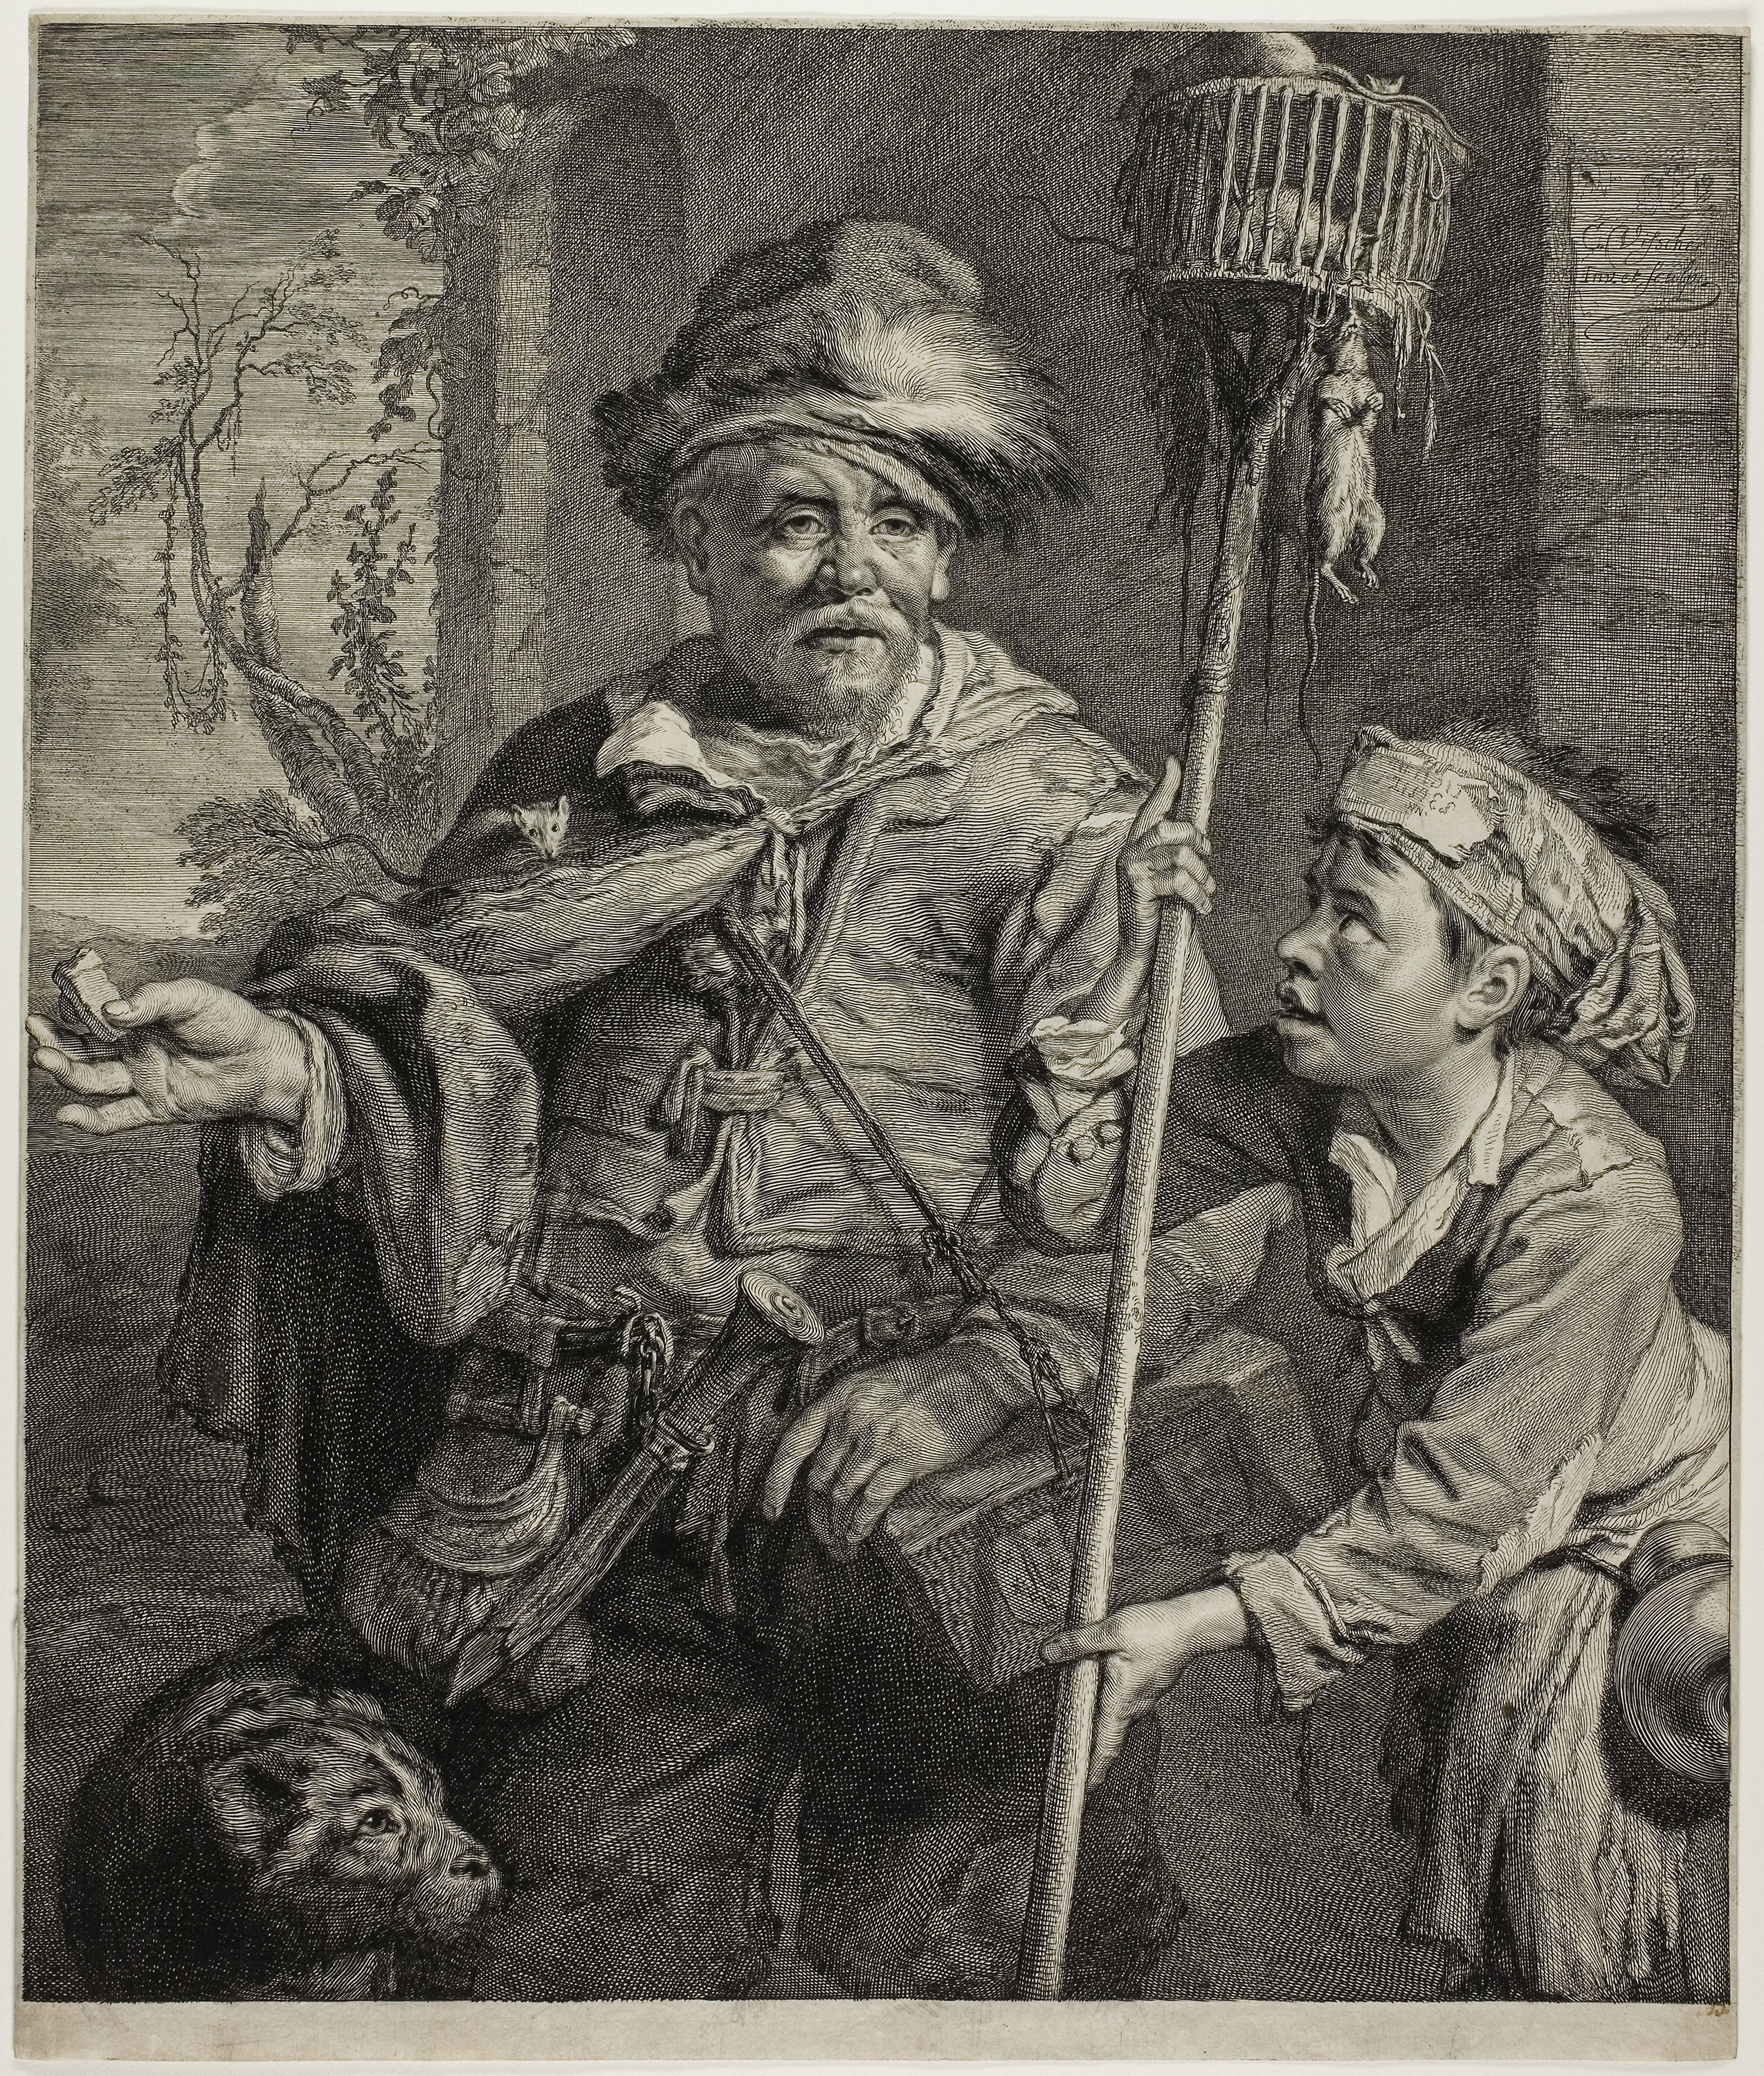
human behavior, black and white, portrait, history, art, vintage clothing, stock photography, visual arts